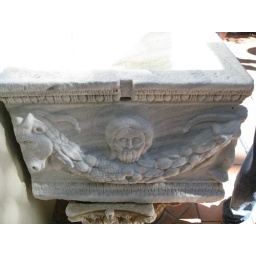
6th or 7th century sarcophagus sitting outside the 'sun' guest house at Hearst Castle in San Simeon.